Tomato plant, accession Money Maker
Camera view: horizontal (90 deg, fisheye); turntable rotation: 210 degrees
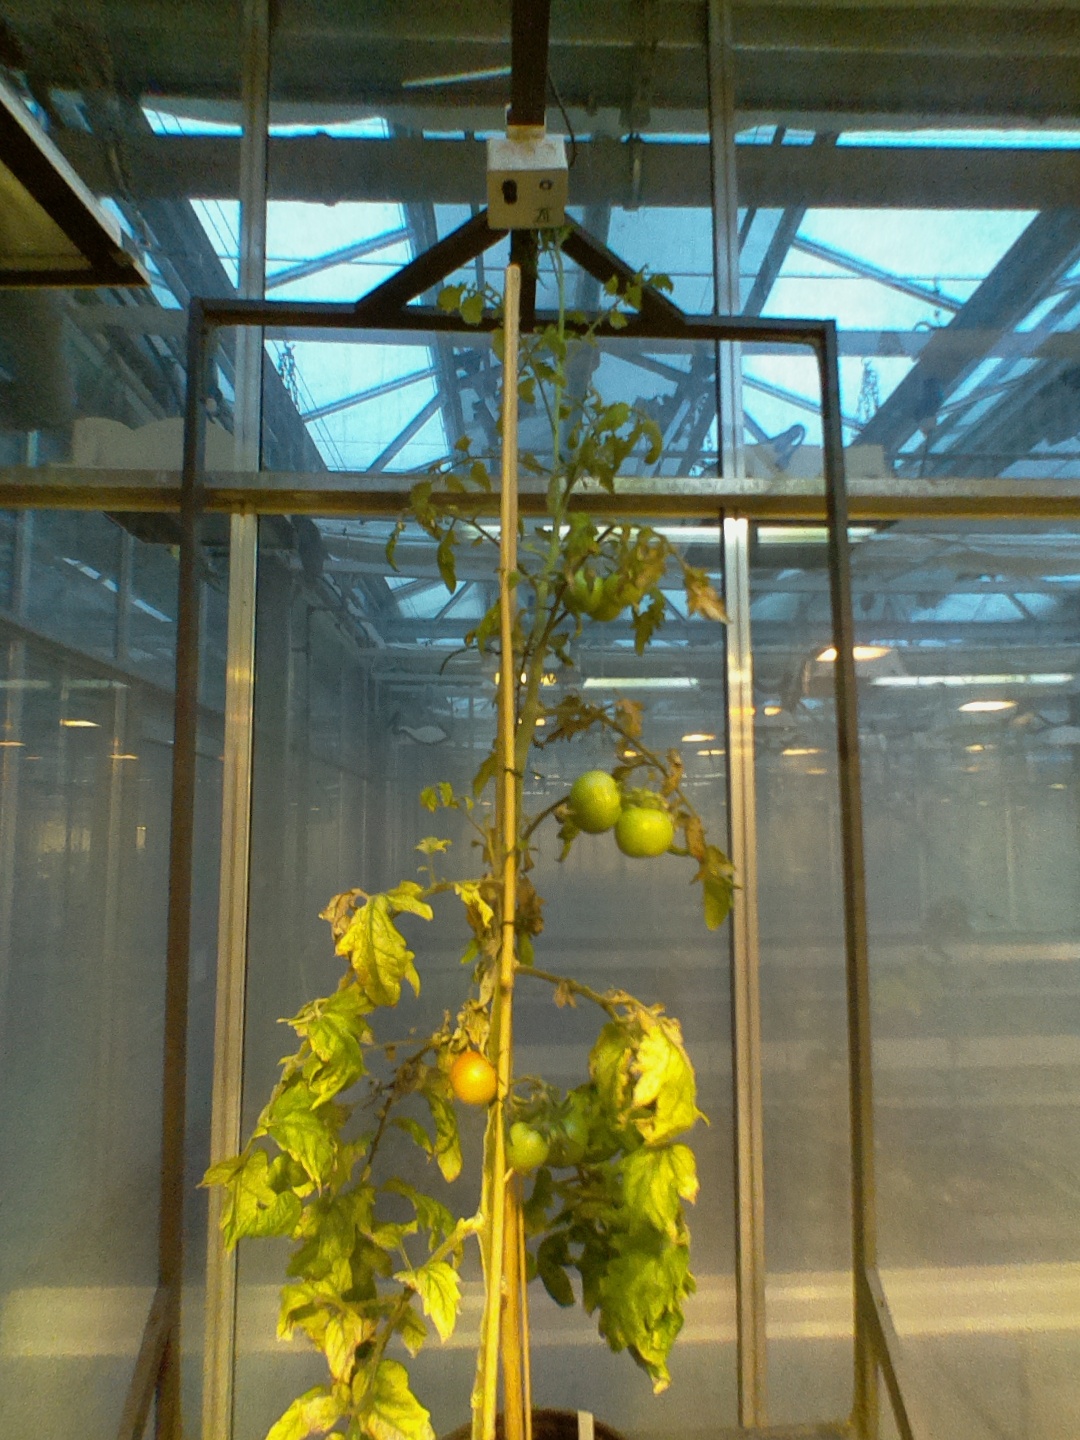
BBCH growth stage 80: fruits start showing typical ripe color (orange -> red)